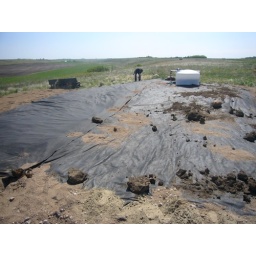
As well, the same crew spreads topsoil over the previously laid down crushed stone and sand bed.